Teatre Principal (Barcelona)

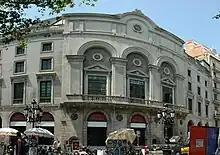
Teatre Principal, on the Rambla

The Teatre Principal (in Catalan, or in Spanish "Teatro Principal") is the oldest theatre in Barcelona, founded in 1579, built between 1597 and 1603 and rebuilt several times, mainly in 1788 and again in 1848. The theatre was originally named the Teatro de la Santa Cruz in Spanish (or "Teatre de la Santa Creu" in Catalan). It is located on the famous avenue of "La Rambla".